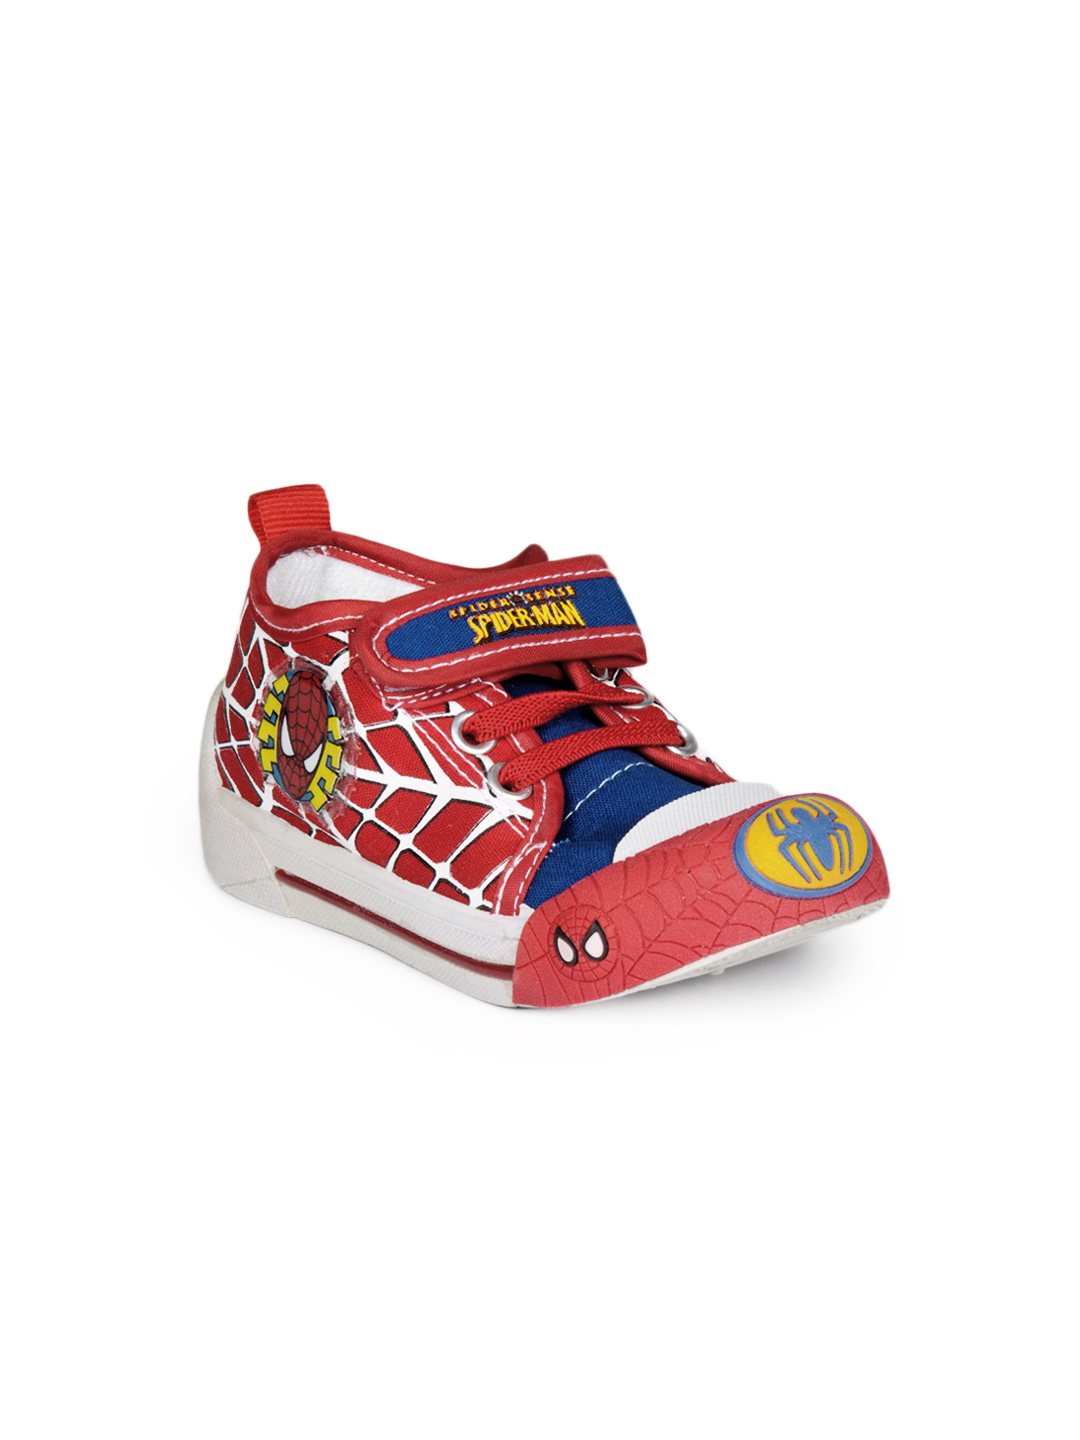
Marvel Boys Red Shoes
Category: Footwear / Shoes / Casual Shoes
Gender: Boys
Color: Blue
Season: Summer 2012
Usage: Casual